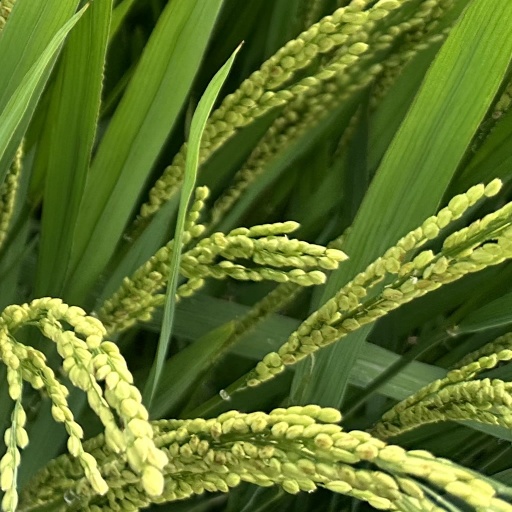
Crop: rice